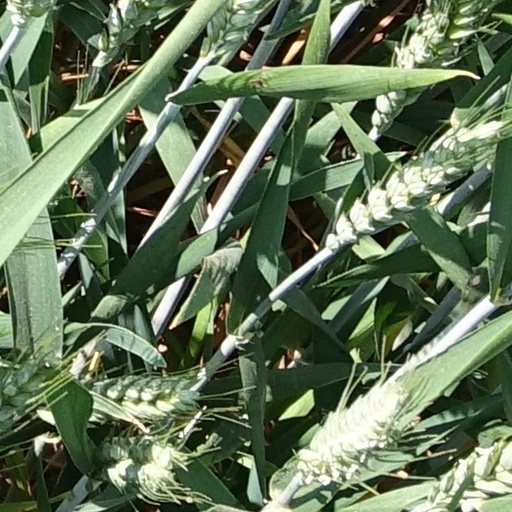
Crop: wheat